Aristotle

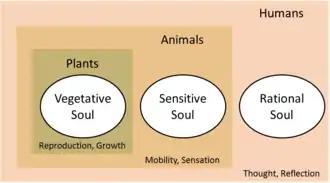
Aristotle proposed a three-part structure for souls of plants, animals, and humans, making humans unique in having all three types of soul.

Aristotle was the first person to study biology systematically, and biology forms a large part of his writings. He spent two years observing and describing the zoology of Lesbos and the surrounding seas, including in particular the Pyrrha lagoon in the centre of Lesbos. His data in "History of Animals", "Generation of Animals", "Movement of Animals", and "Parts of Animals" are from his own observations, statements by knowledgeable people such as beekeepers and fishermen, and accounts by travellers. His apparent emphasis on animals rather than plants is a historical accident: his works on botany have been lost, but two books on plants by his pupil Theophrastus have survived.